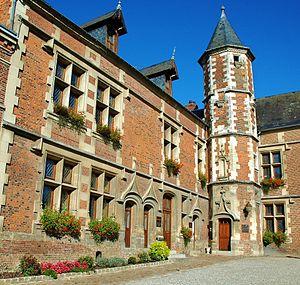
Aumale est une commune française située dans le département de la Seine-Maritime en région Normandie.